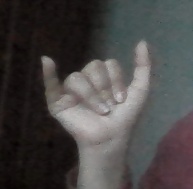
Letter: ya